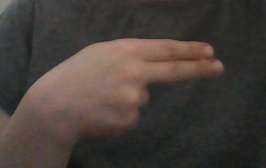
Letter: ain